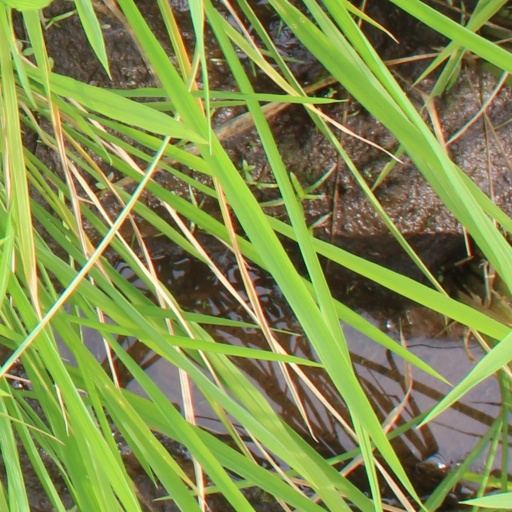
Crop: rice